Mönni

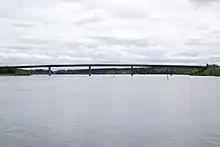
The Mönni Bridge ("Mönnin silta") on the Pielinen River

Mönni is a village in the eastern part of Kontiolahti in North Karelia, Finland. The village is home to about 200 people. The settlement of the village is located along the roads belonging to its hilly landscape. Some of the houses can be found at the end of the rolling areas framed by arable land. The scenic road leads from hill to another. On the western edge of the village flows the Pielinen River, over which the 35000-meter Mönni Bridge of the highway 5100 leads. By road, passing through the Mönni Bridge, there are more than 17 kilometers from the village to the center of Kontiolahti and about 30 kilometers to the center of Joensuu.